Johanna Petersson

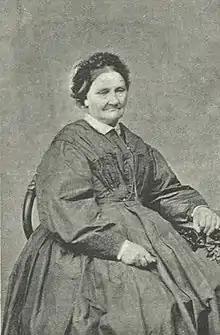
Johanna Petersson

Johanna Petersson or Peterson née Eriksson, commonly known as Handelsman Johanna ("Merchant-Johanna"), (1807–1899) was a Swedish businesswoman who contributed to the prosperity of Ödeshög in Östergötland. The shop she opened in the mid-1830s was so successful that she was able to buy several farms in the area. With her earnings, she transformed the village into a small town with cobbled streets, a pharmacy, and a nearby telegraph station. The bank crash of the 1870s brought her success to an abrupt end but she continued to run a small shop.